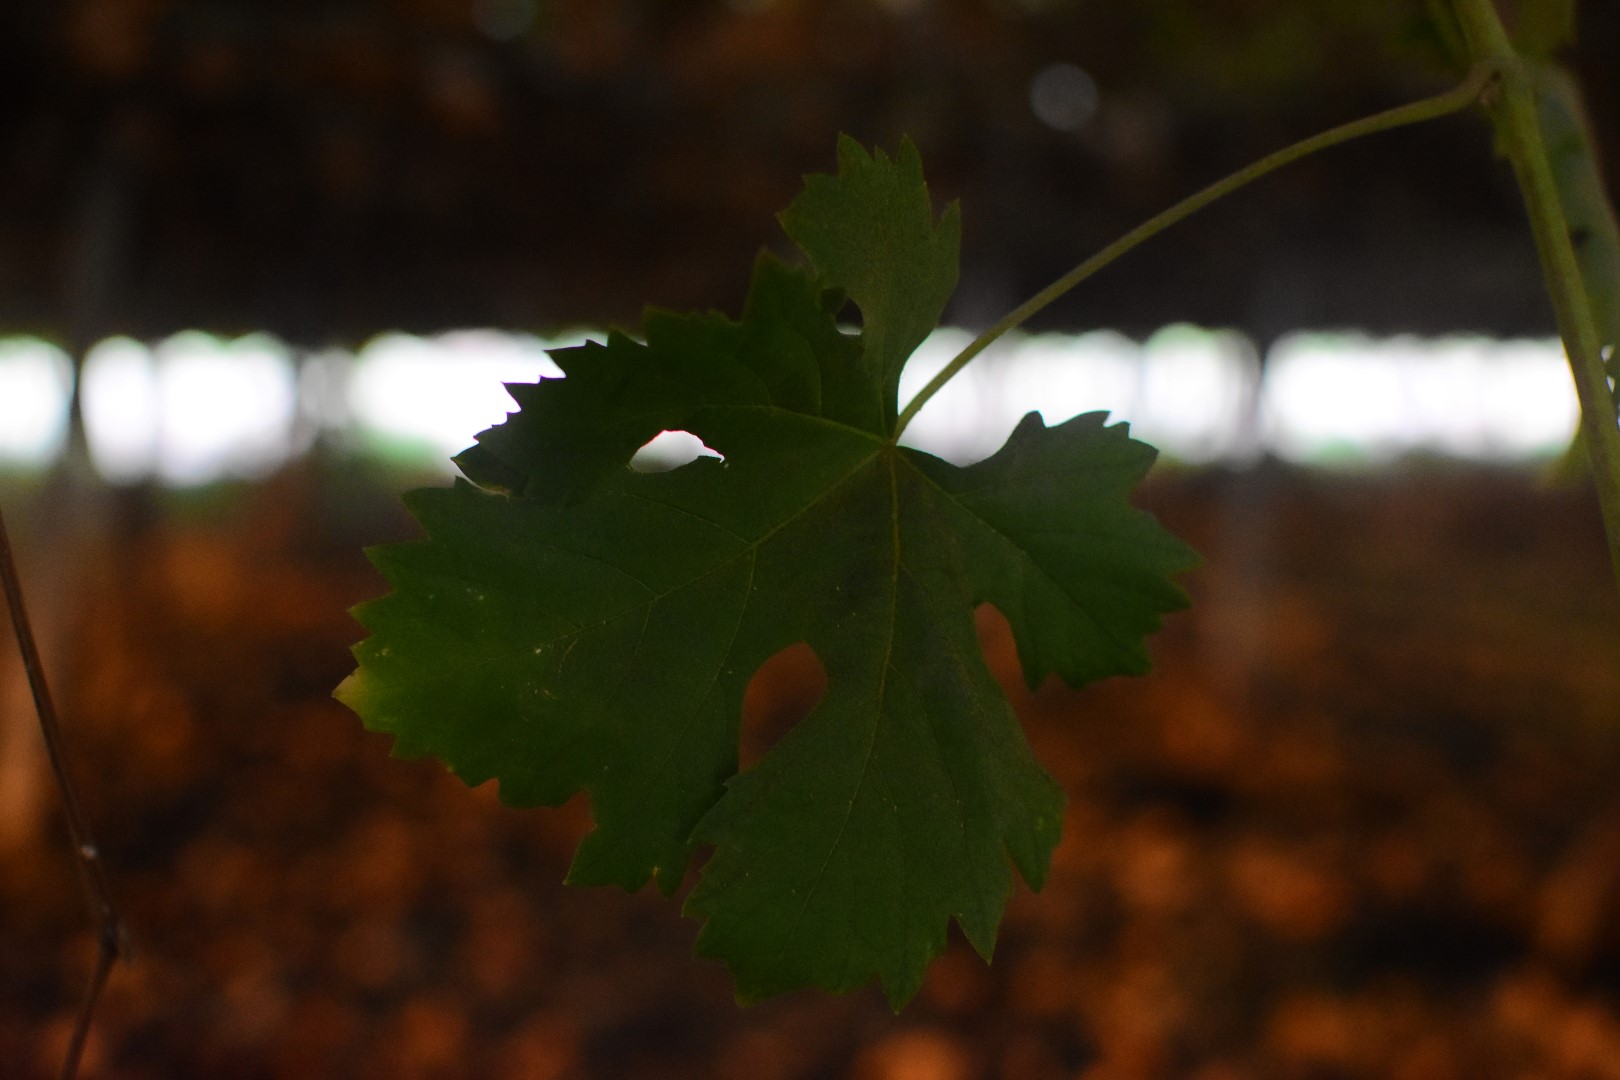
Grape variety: Aswud Balad